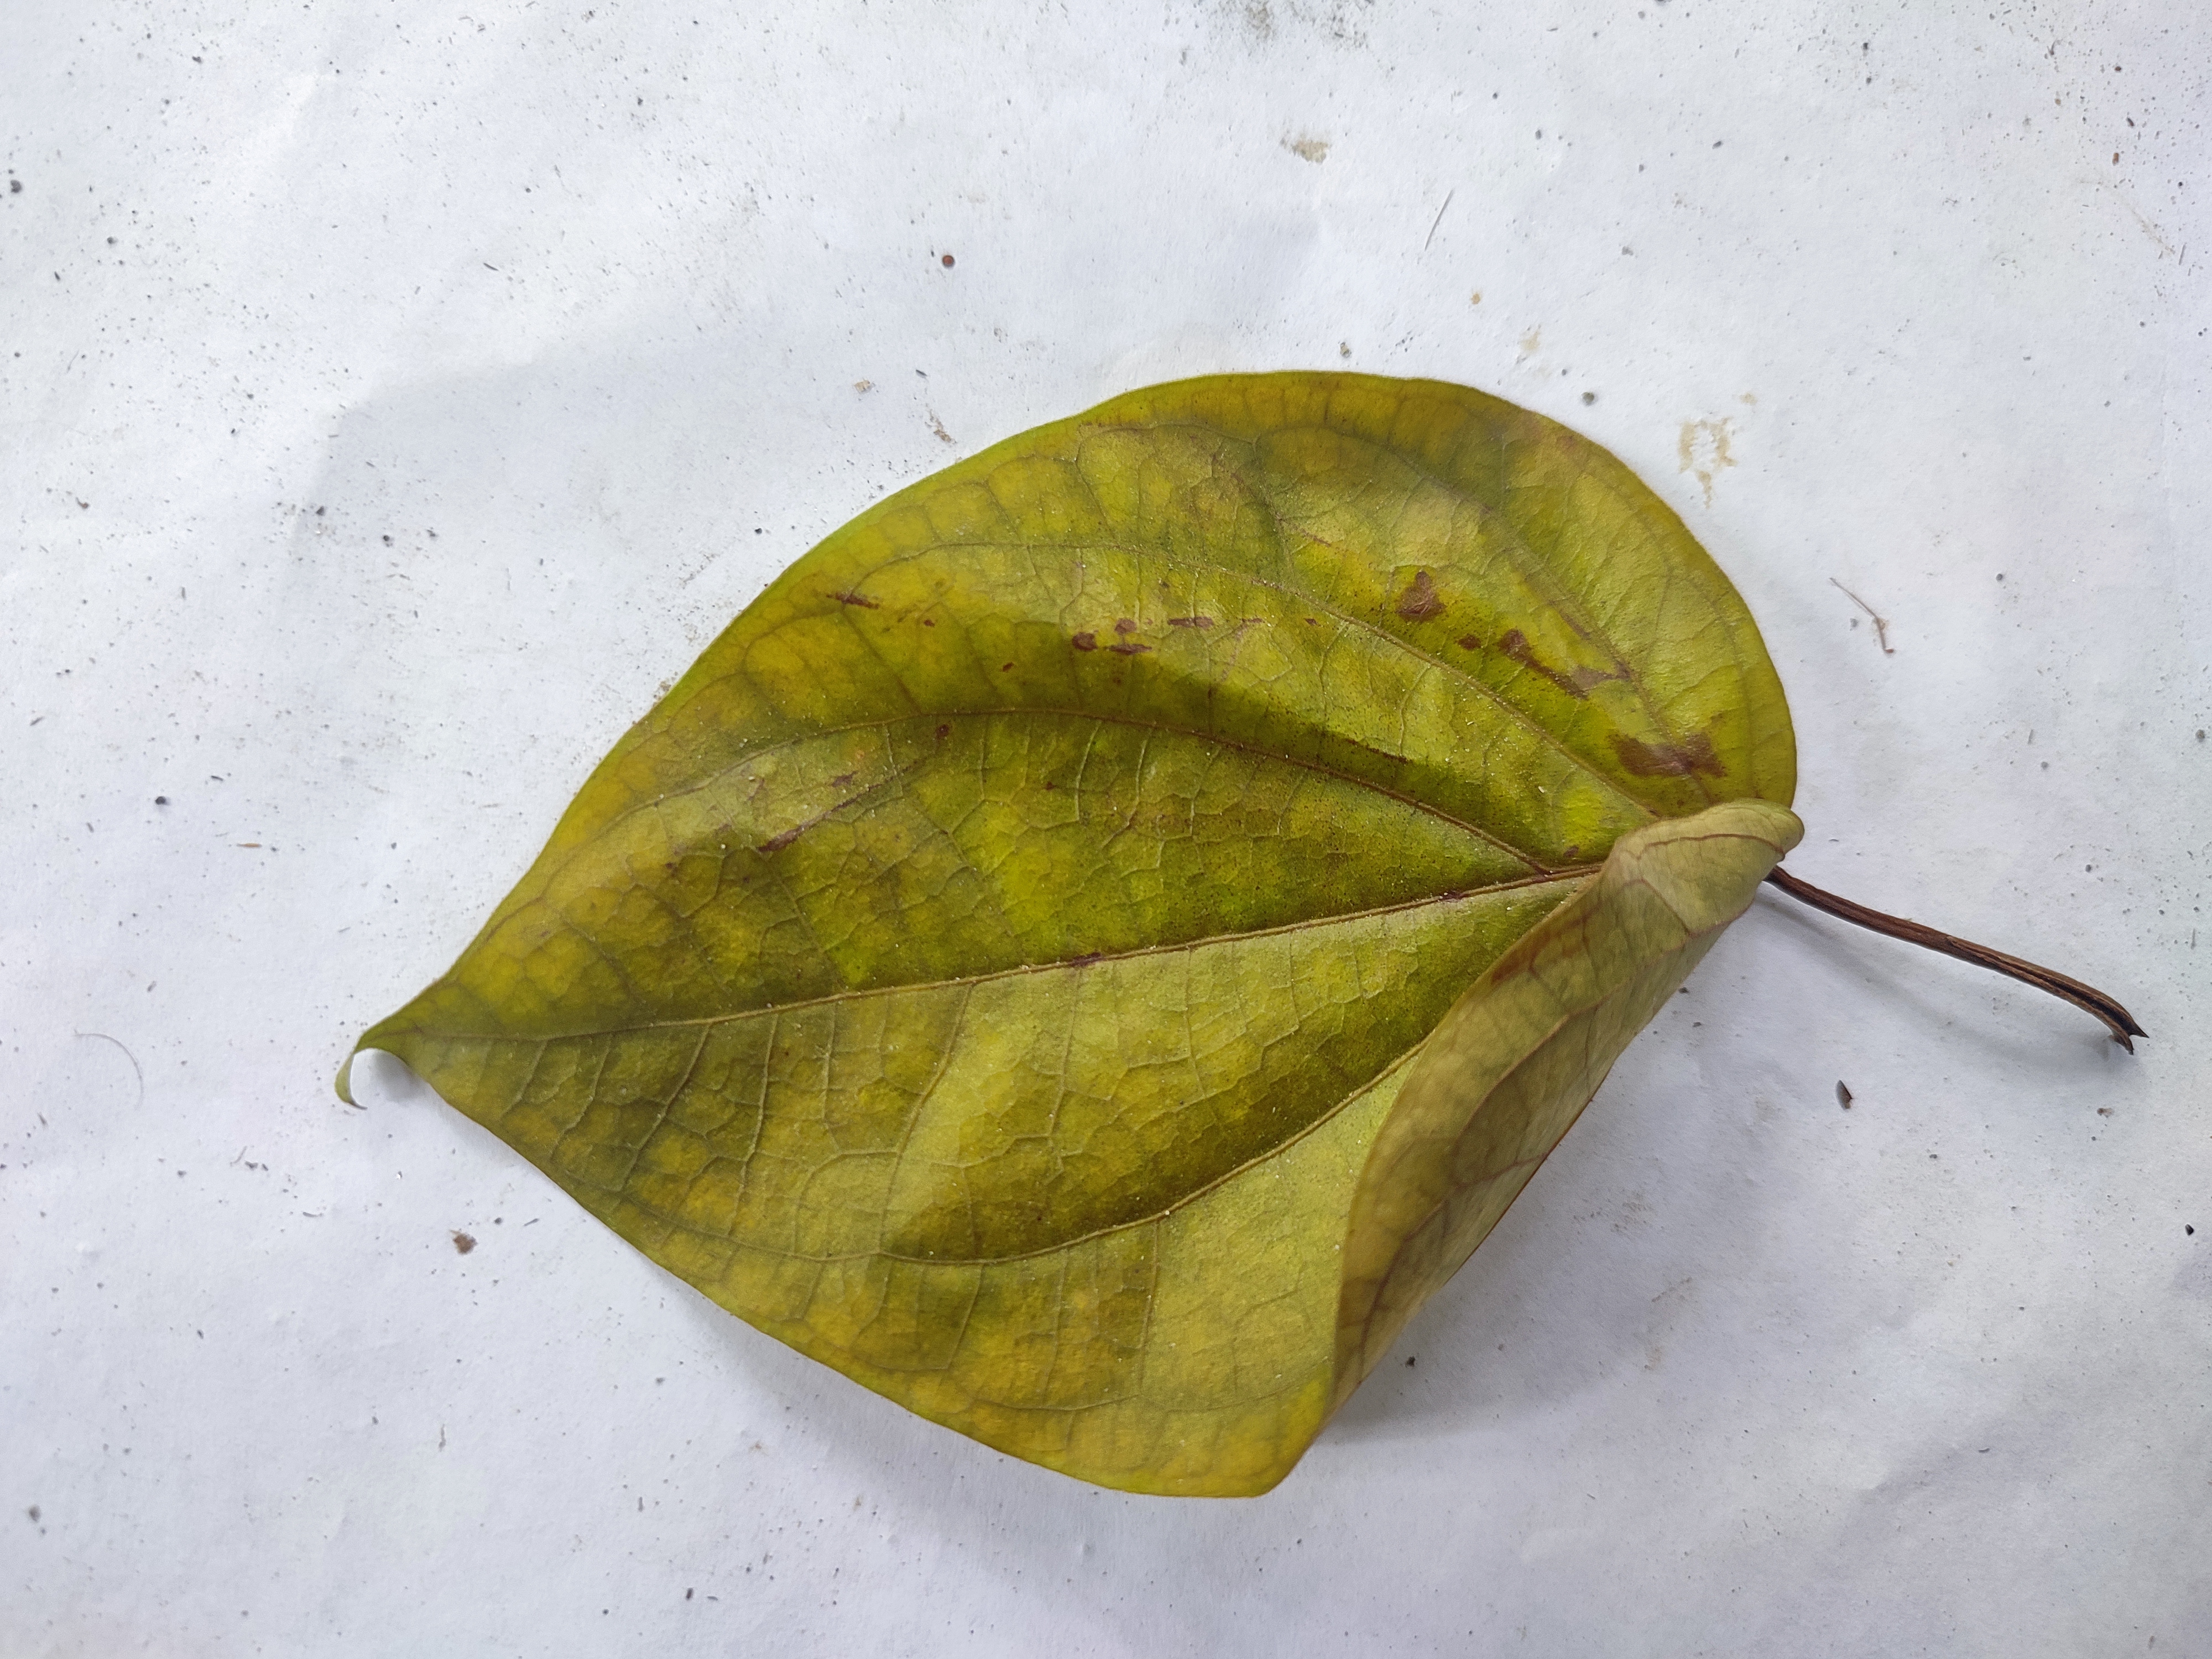
Label: Dried_Leaf